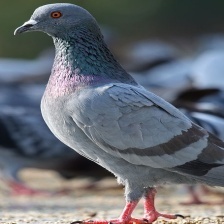
Species: ROCK DOVE
Scientific name: COLUMBA LIVIA